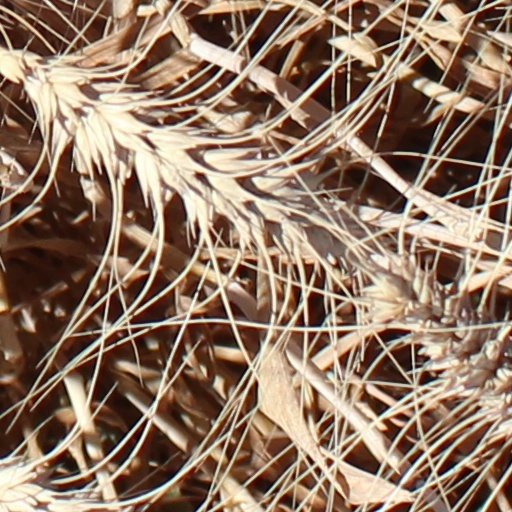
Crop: wheat